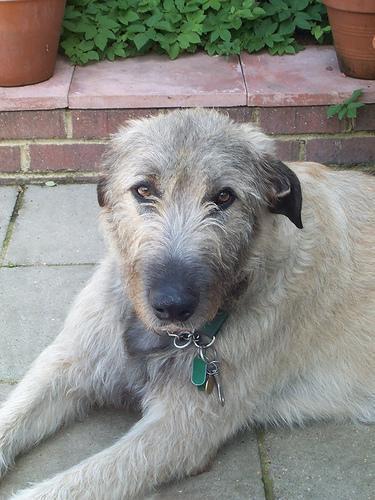
Irish_wolfhound